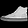
Label: Sneaker